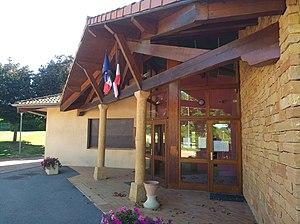
Entrée de la mairie annexe de Nuelles (commune de Saint-Germain-Nuelles, Rhône, France).
Nuelles est une ancienne commune française, située dans le département du Rhône en région Rhône-Alpes. Depuis 2013, elle fait partie de la commune de Saint-Germain-Nuelles.